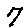
Label: 7